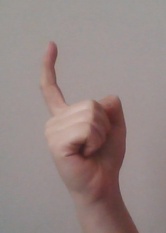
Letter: ra